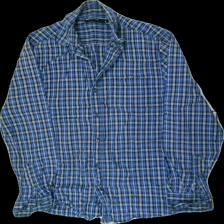
View: front
Type: Shirt
Category: Men
Brand: Not in the list
Brand text on label: Identity
Colors: Multicolor, Blue, Black, White
Material: 100% cotton
Pattern: Other
Cut: Regular
Size: L
Season: All
Price range: <50
Recommended usage: Export
Comment: sunbleached, washed out